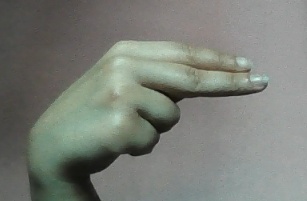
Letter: ain